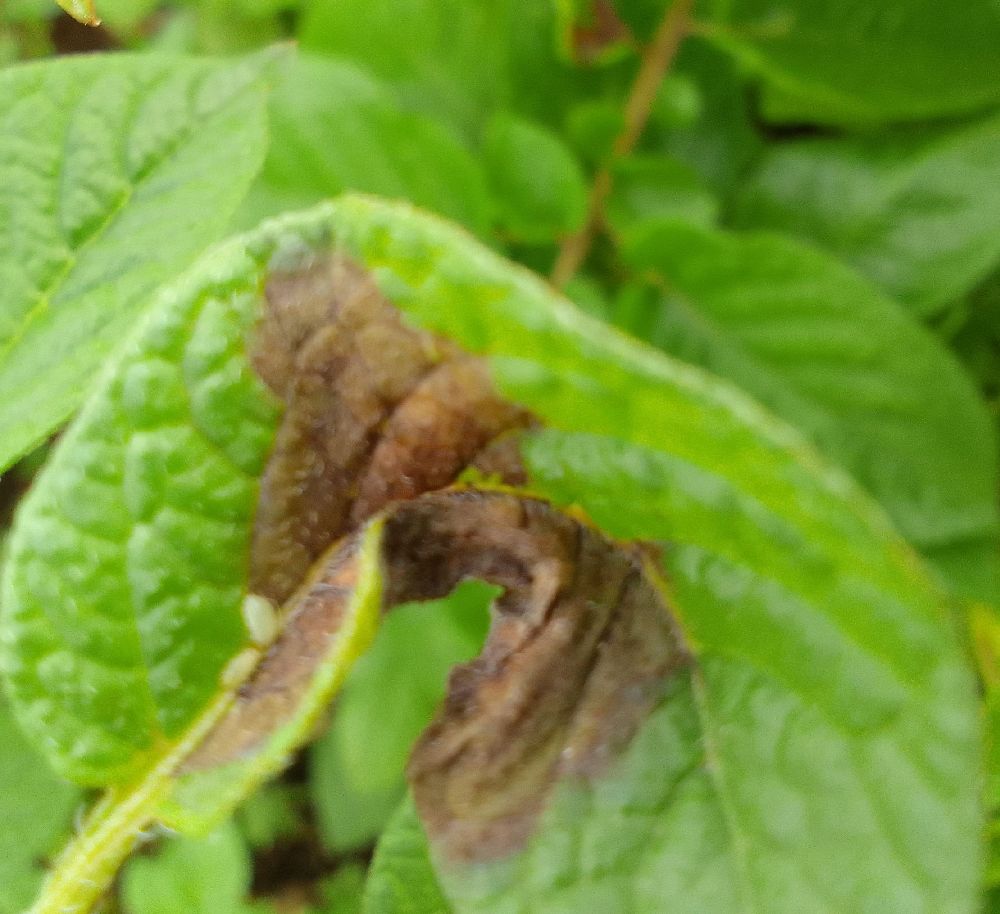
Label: Late blight